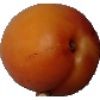
Label: Apricot 1